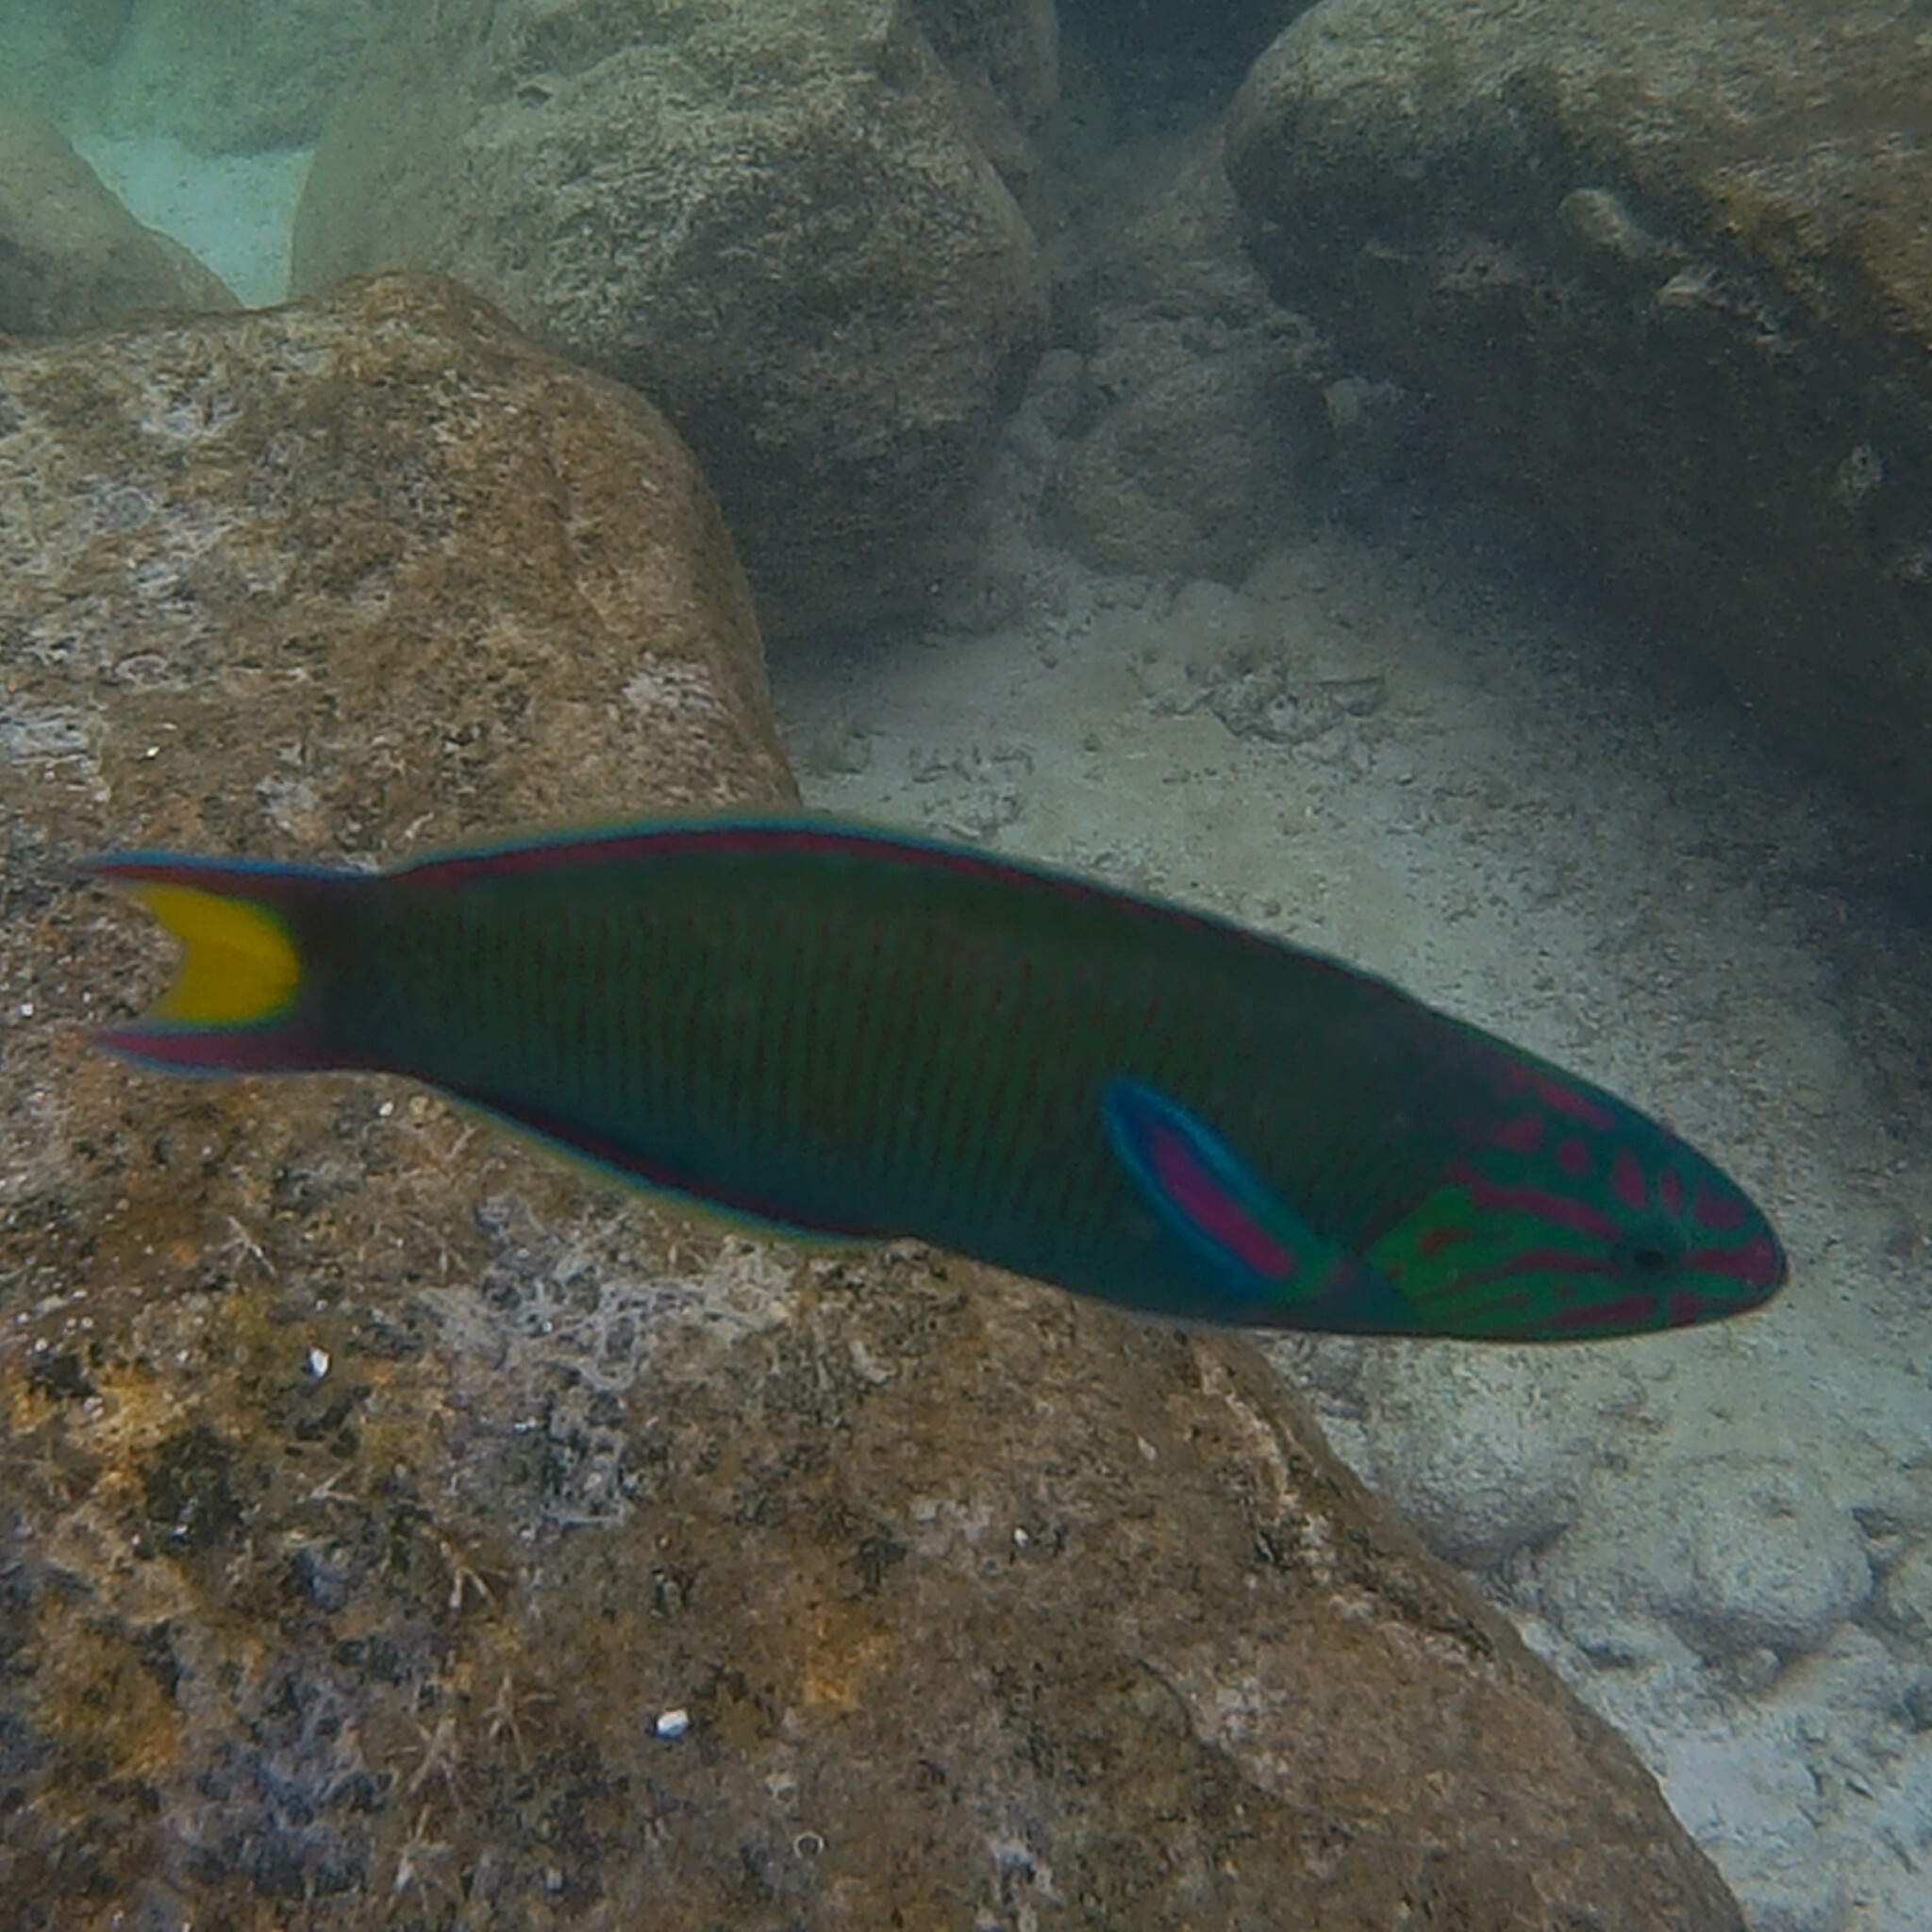
Thalassoma lunare (Moon Wrasse)